P53

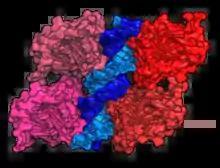
Crystal structure of four p53 DNA-binding domains (as found in the bioactive homo-tetramer)

The full-length p53 protein (p53α) comprises seven distinct protein domains: